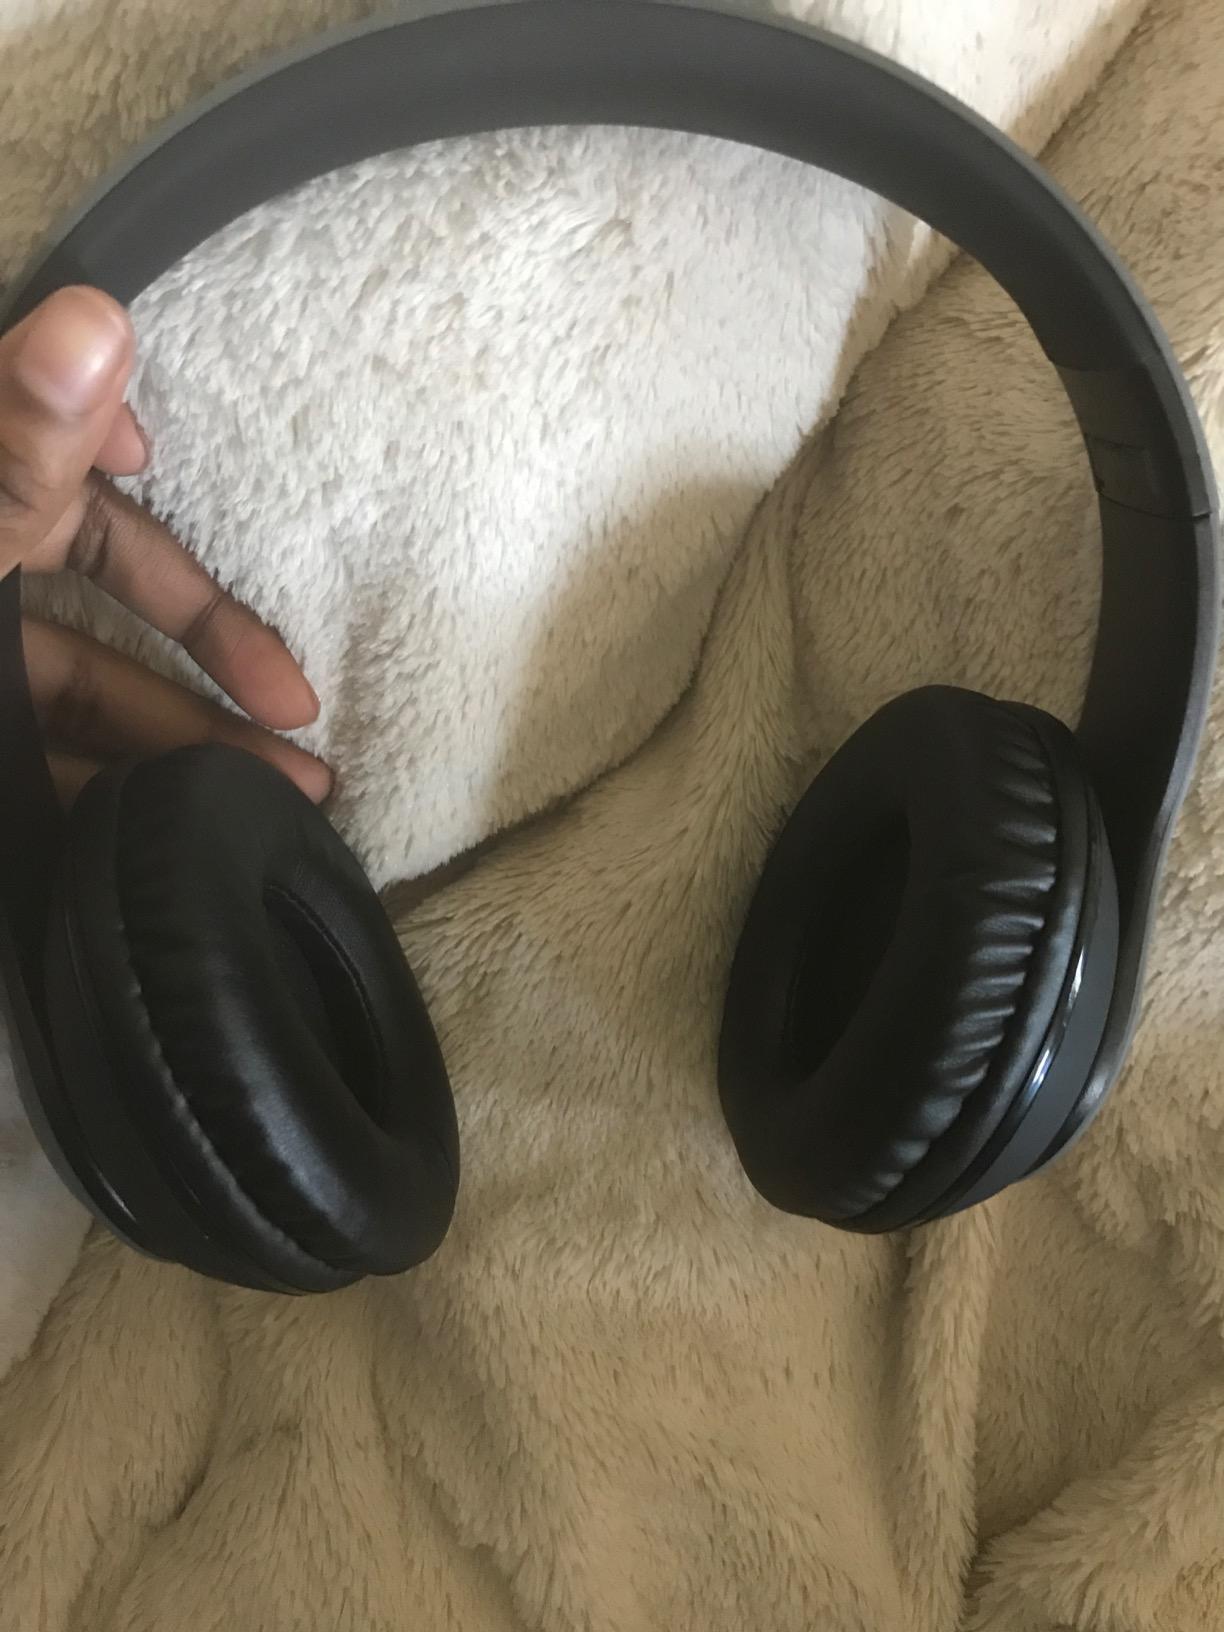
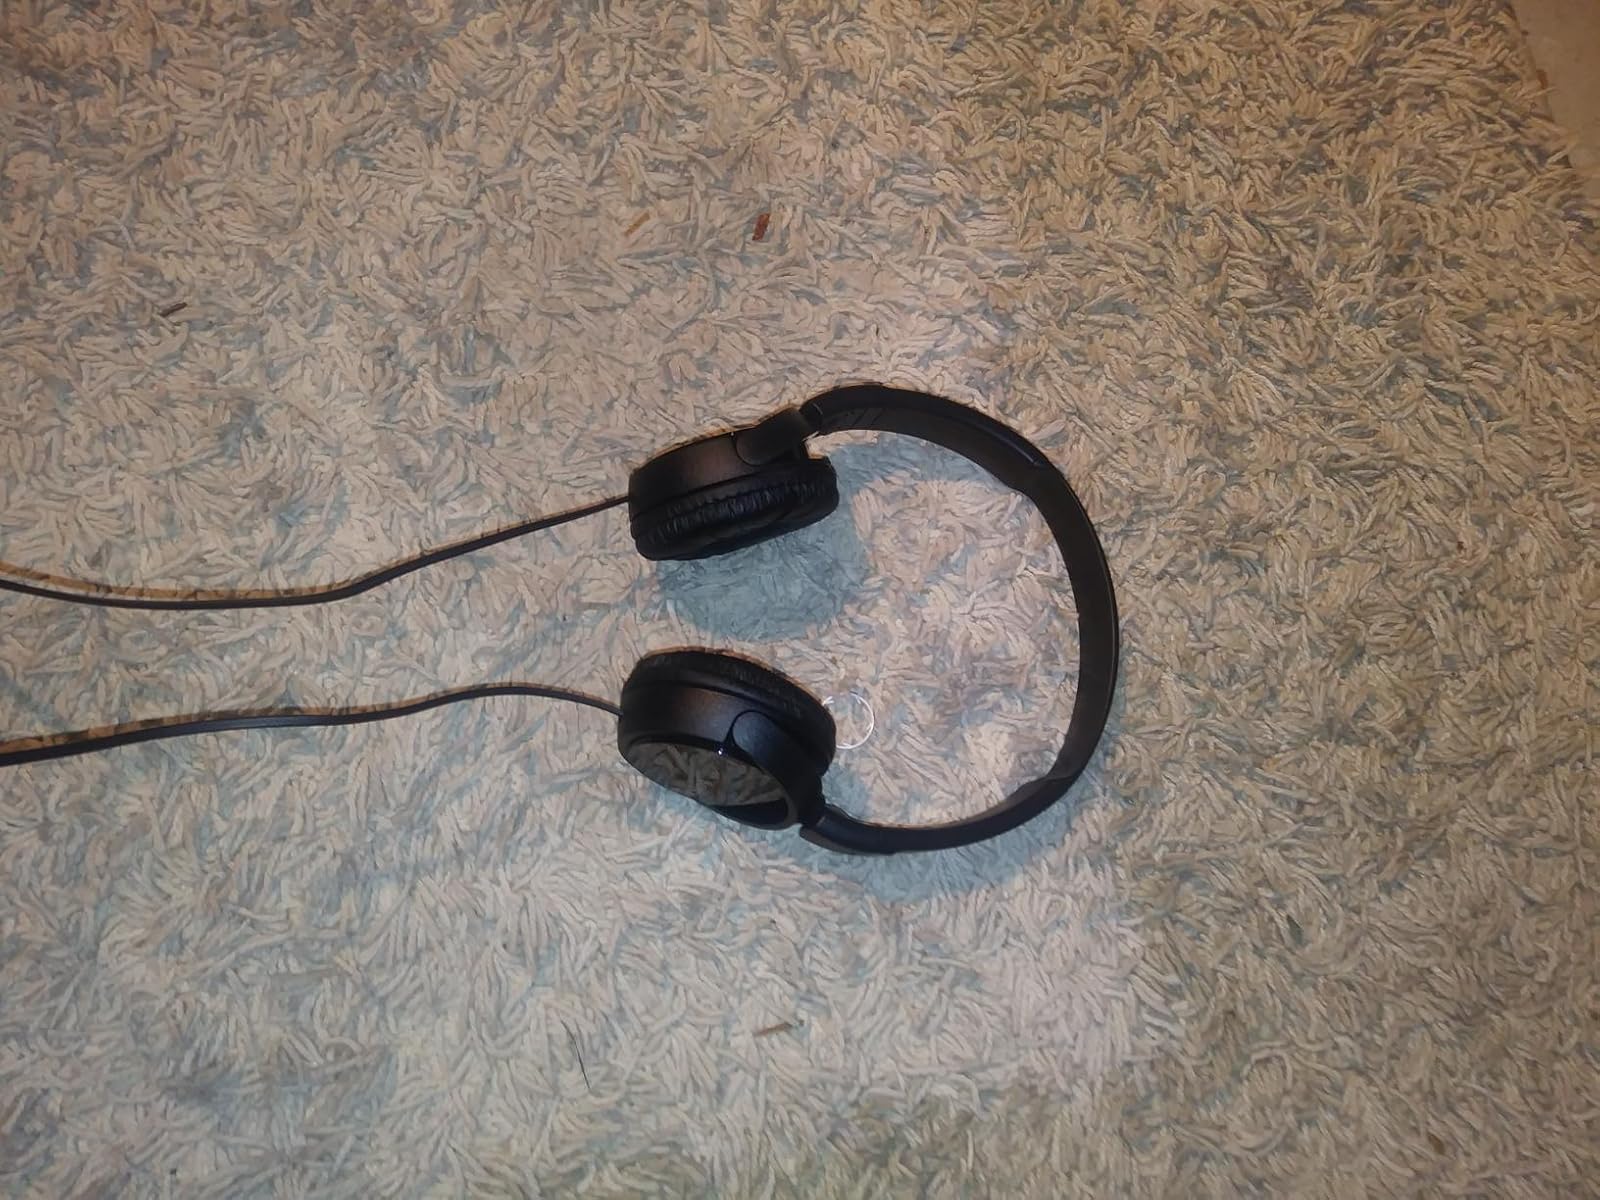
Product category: headphones
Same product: no